Maru Piravi

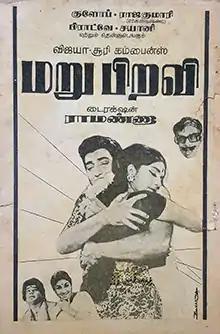
Poster

Maru Piravi is a 1973 Indian Tamil-language erotic thriller film directed by T. R. Ramanna. It stars R. Muthuraman and Manjula. It is the Tamil remake of the 1971 Malayalam film "Punarjanmam". The film was released on 9 February 1973.